History of Colchester

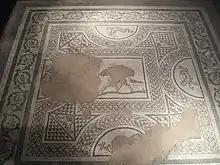
Roman Mosaic found at the Middleborough House, Colchester

The city was the capital of the Roman province of Britannia, and its temple (the largest classical-style temple in Britain) was the centre of the Imperial Cult. But tensions arose between the Roman colonists and the native British population in 60/61AD, when the Roman authorities used the death of Iceni king Prasutagus as a pretext for seizing the Iceni client state from his widow Boudica. The Iceni rebels were joined by the Trinovantes around Colonia Victricensis, who held several grudges against the Roman population of the town. These included the seizure of land for the colonia's veteran population, the use of labour to build the Temple of Claudius, and the sudden recall of loans given to the local elites by leading Romans (including Seneca and the Emperor), which had been needed to allow the locals to qualify for a position on the city council. The Procurator Catus Decianus was especially despised. As the symbol of Roman rule in Britain the city was the first target of the rebels, with its Temple seen in British eyes as the ""arx aeternae dominationis"" ("stronghold of everlasting domination") according to Tacitus. He wrote that it was undefended by fortifications when it was attacked The rebels destroyed the city and slaughtered its population. Archaeologists have found layers of ash in the site of the city, suggesting that Boudica ordered her rebel army to burn the city to the ground. After the defeat of the uprising, the Procurator of the Roman province moved to the newly established commercial settlement of Londinium (London).